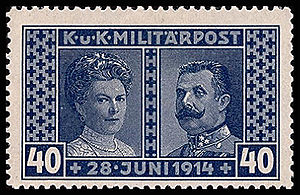
Mordet i Sarajevo
Attentatet i Sarajevo: Franz Ferdinand af Østrig-Este Sophie Chotek, Hertuginde af Hohenberg (frimærke fra k.u.k Militärpost, 1917)
Attentatet i Sarajevo den 28. juni 1914 på den østrig-ungarske ærkehertug Franz Ferdinand og hans gemalinde Sophie Chotek, hertuginde af Hohenberg udløste julikrisen, der førte til udbruddet af 1. verdenskrig.